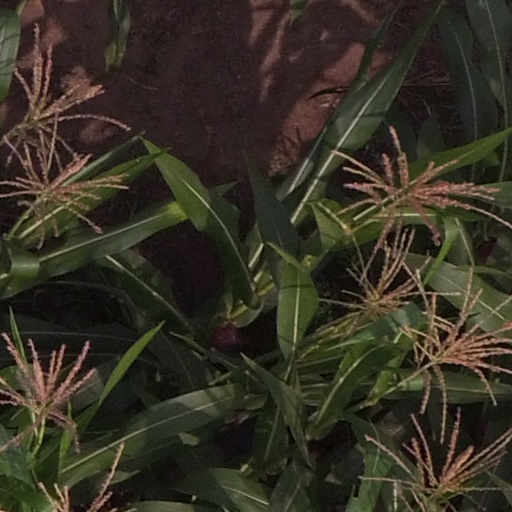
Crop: maize; corn